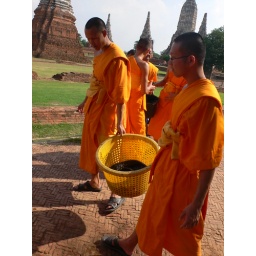
Buddihst monks releasing fish in the river